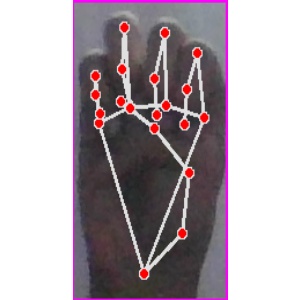
अक्षर: म